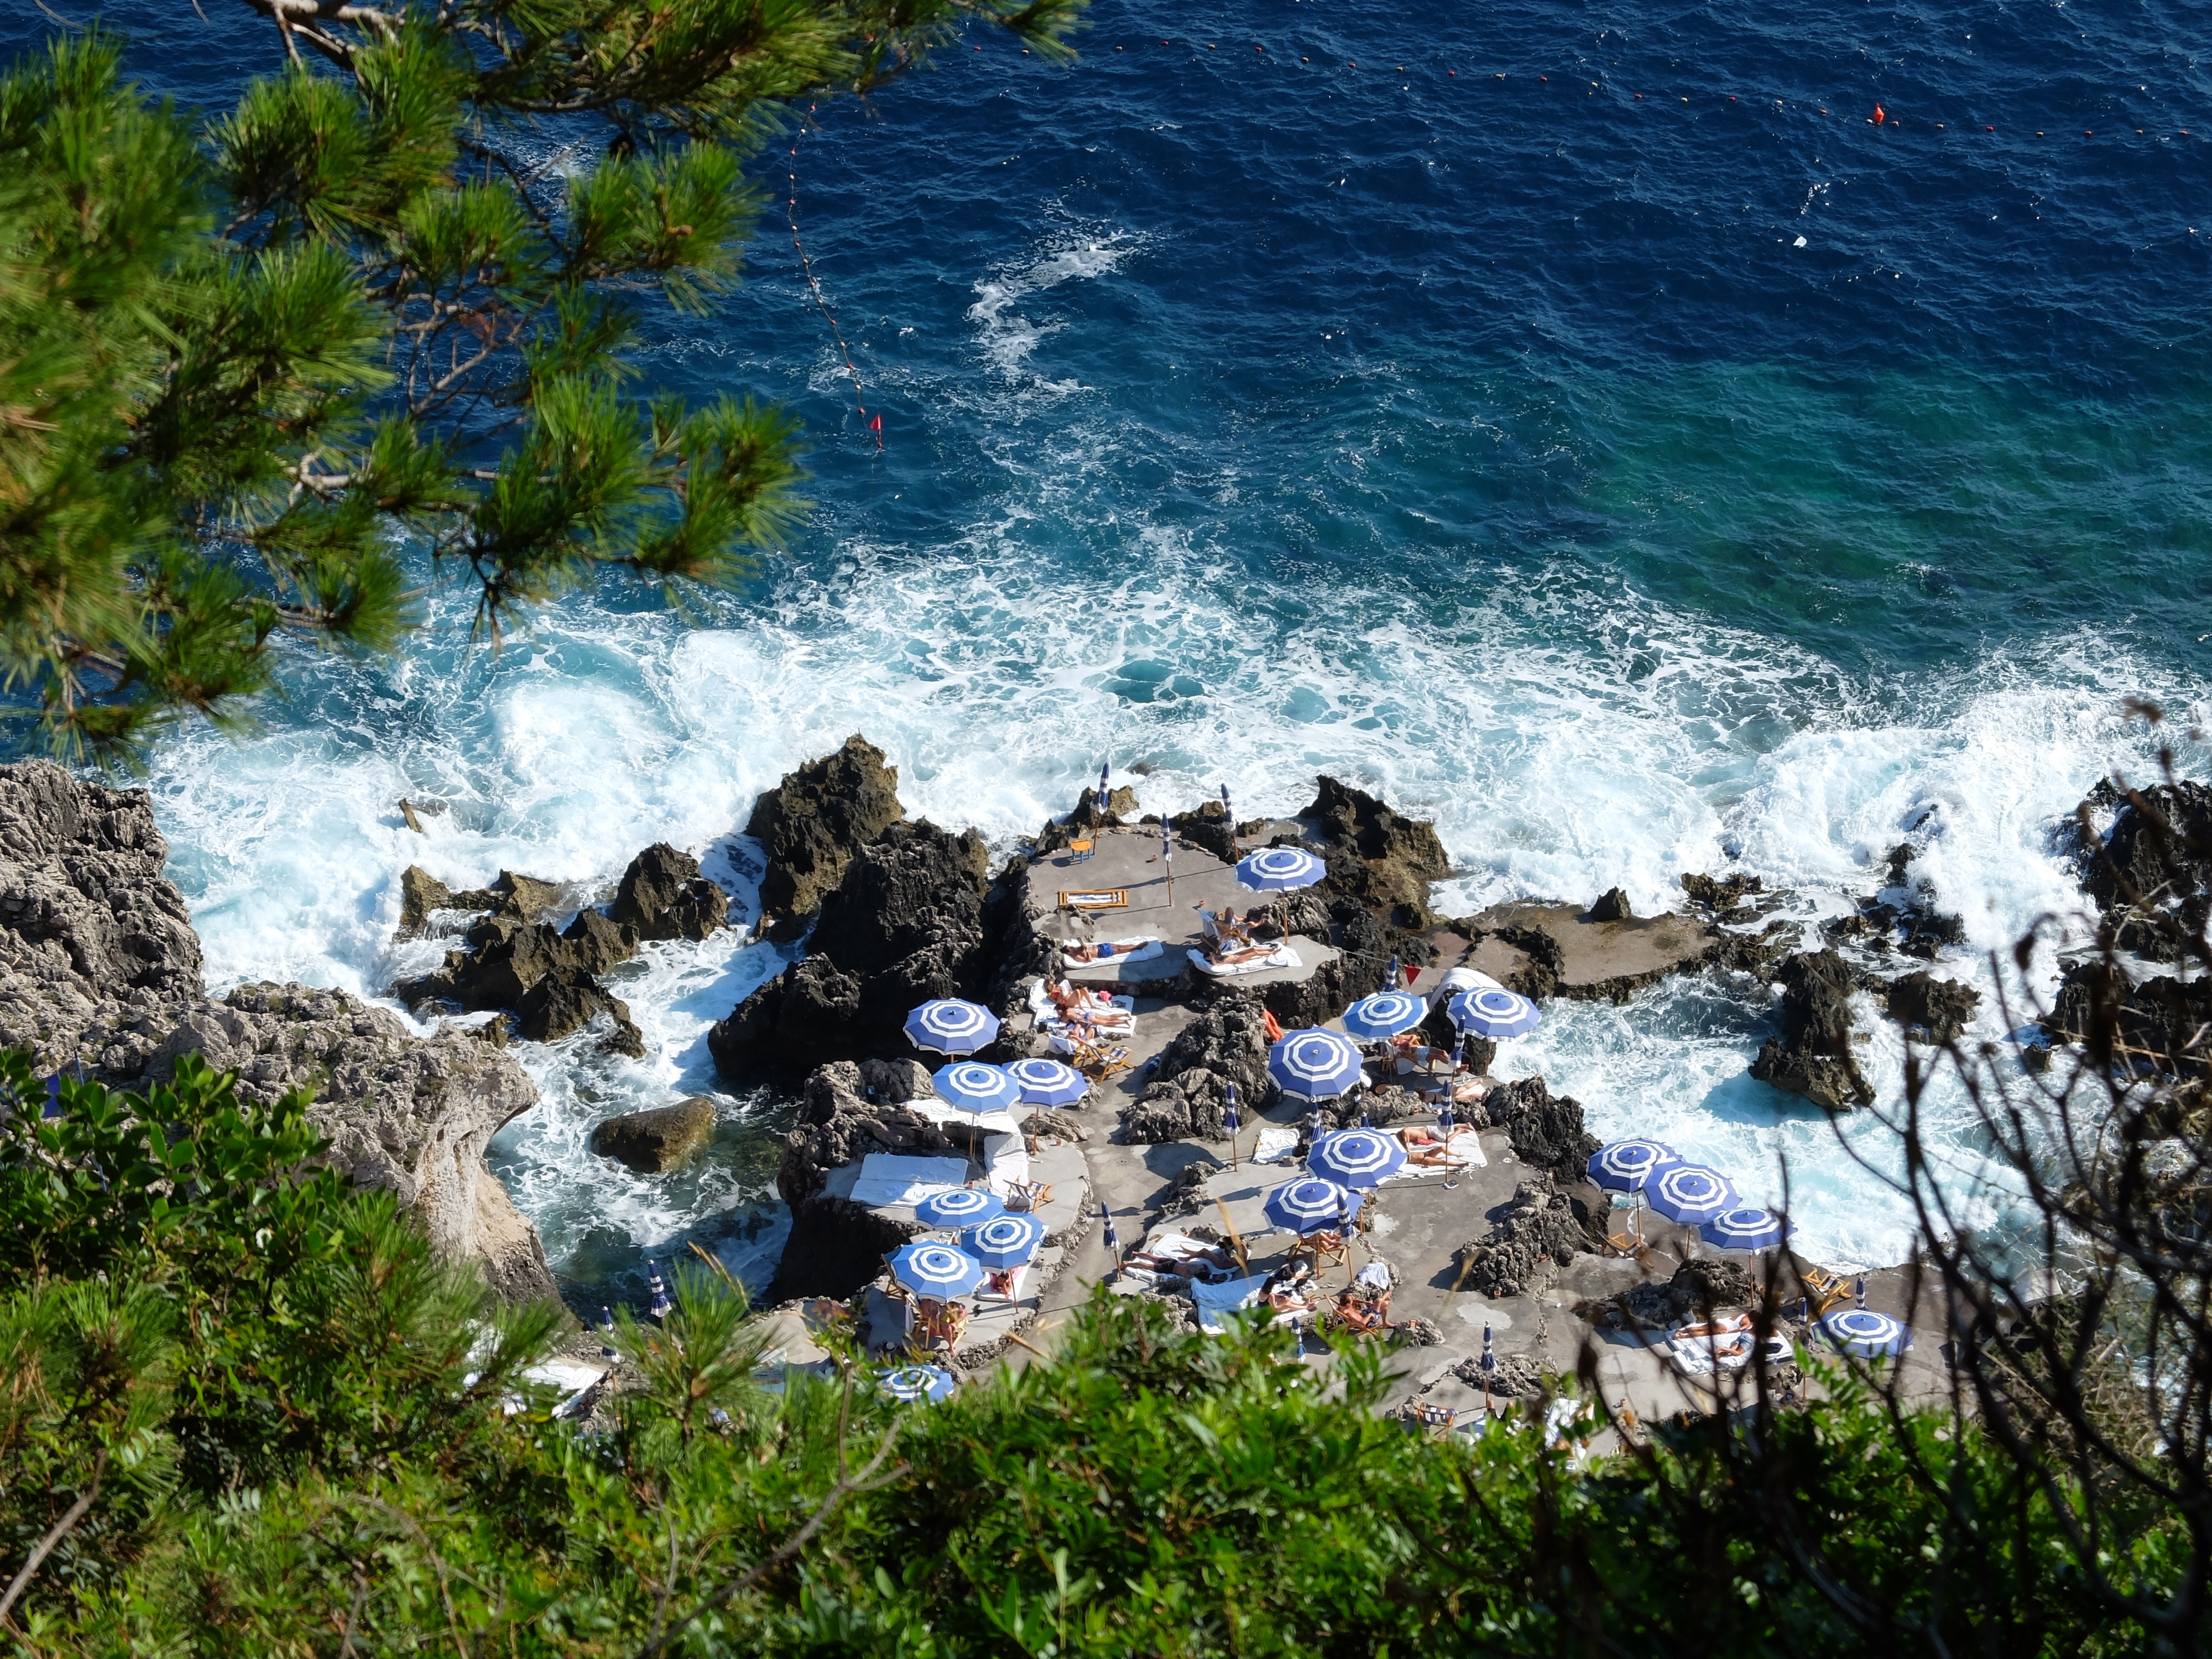
sea, coast, water, nature, rock, ocean, shore, wave, cliff, stream, terrain, body of water